Dave Ryan (Australian footballer)

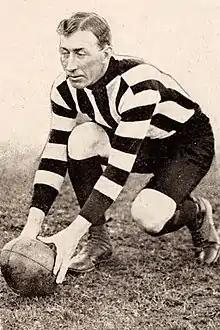
Ryan in 1910

David James Ryan (23 January 1885 – 13 February 1957) was an Australian rules footballer who played for Geelong and Collingwood in the Victorian Football League (VFL).